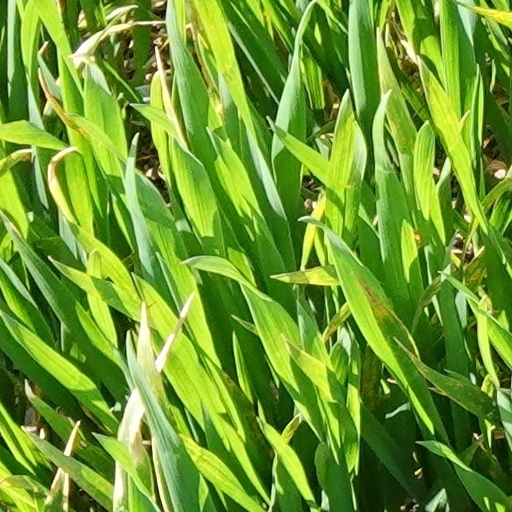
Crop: wheat